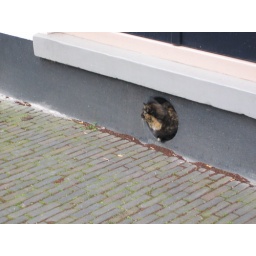
This cat was sitting in a hole in a wall, just staring at a tree.